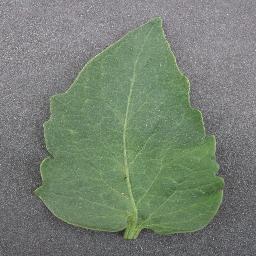
Label: Tomato___healthy